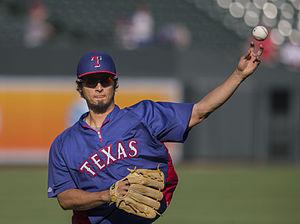
Sefat Farid Yu Darvish est un lanceur droitier des Cubs de Chicago de la Ligue majeure de baseball.